Fishing industry in Russia

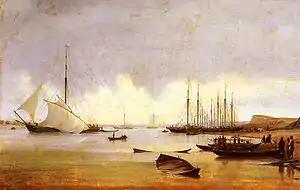
Fishing vessels off a jetty, believed to be Kostroma (Russia) Oil on canvas, 1839, by Anton Ivanov

There is no legally adopted term in Russia for artisanal fisheries. Artisanal or subsistence fishing usually refers to fishing mainly with traditional gear, with production delivered to the market but also used for subsistence. In Russia, the term covers also several kinds of fisheries classified as industrial, such as salmon, chars, whitefish, navaga, flounders and greenling fisheries in the Baltic, the Arctic and the Far Eastern Seas. Subsistence fishing by indigenous groups is also an issue. Indigenous fishers mainly work estuaries, lagoons and rivers (for anadromous fish). Legally, they are bound to use their catch for local consumption only. They are not allowed to sell their catch, but in reality, this is not always the case.